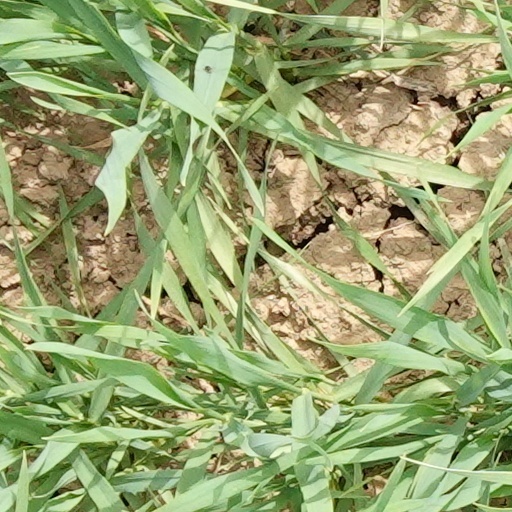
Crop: wheat